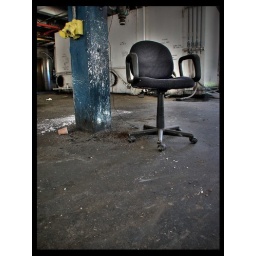
HDR. Random office chair in the middle of a room in the Ink Factory.